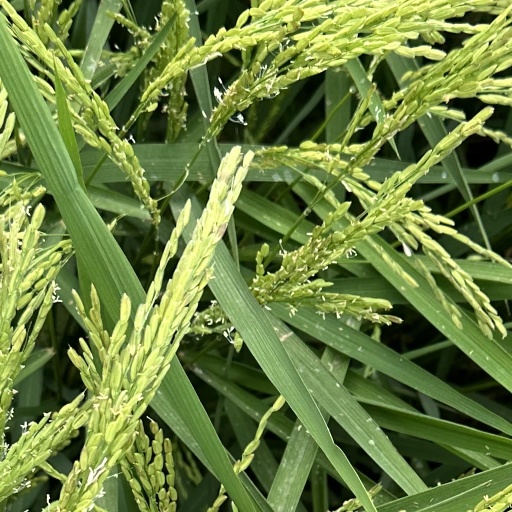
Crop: rice